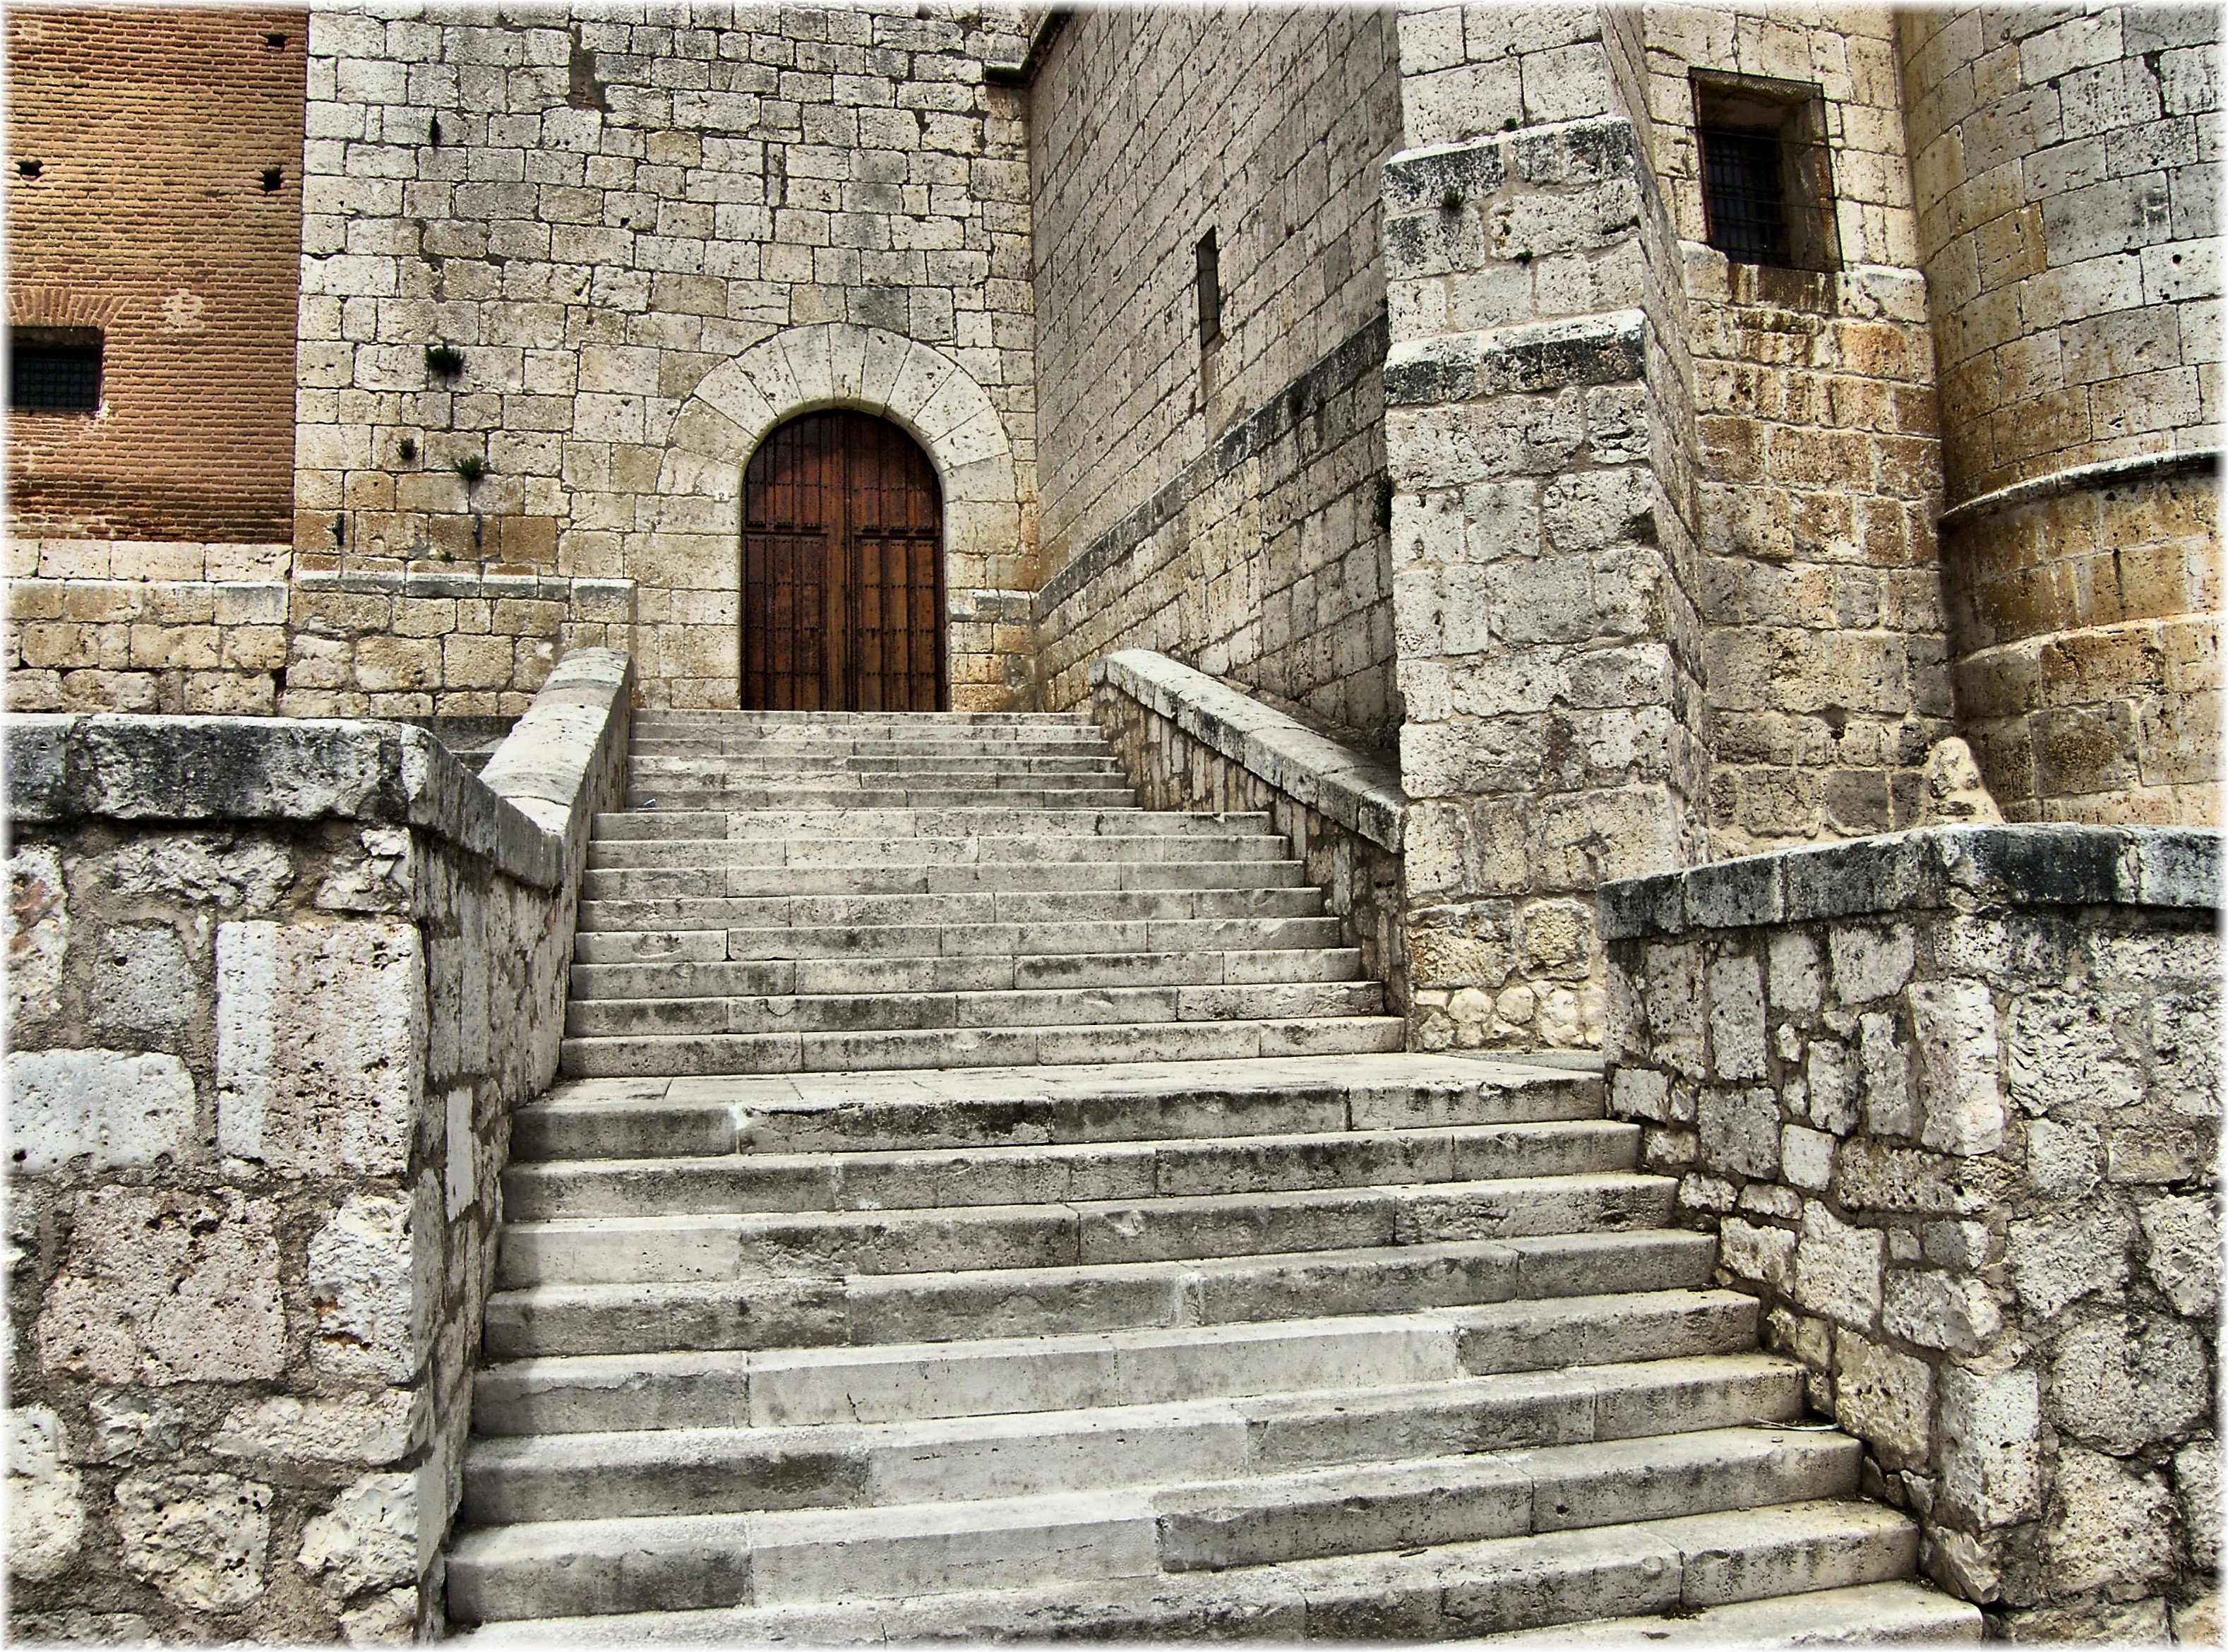
rock, building, wall, europe, stone wall, brick, spain, temple, ruins, europa, espaa, piedra, history, pedra, brickwork, middle ages, castillaleon, iglesias, igrexas, tordesillas, provinciavalladolid, archaeological site, ancient history, maya civilization